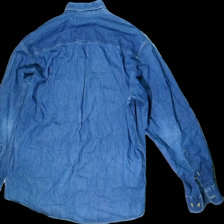
View: back
Type: Shirt
Category: Men
Brand: Melka (Gammalt Svenskt)?
Colors: Blue
Material: 100% Polyester
Cut: Regular
Season: All
Trend: Denim
Stains: Minor
Holes: Major
Damage: Hole on sleeve
Damage location: bottom right
Price range: <50
Recommended usage: Reuse